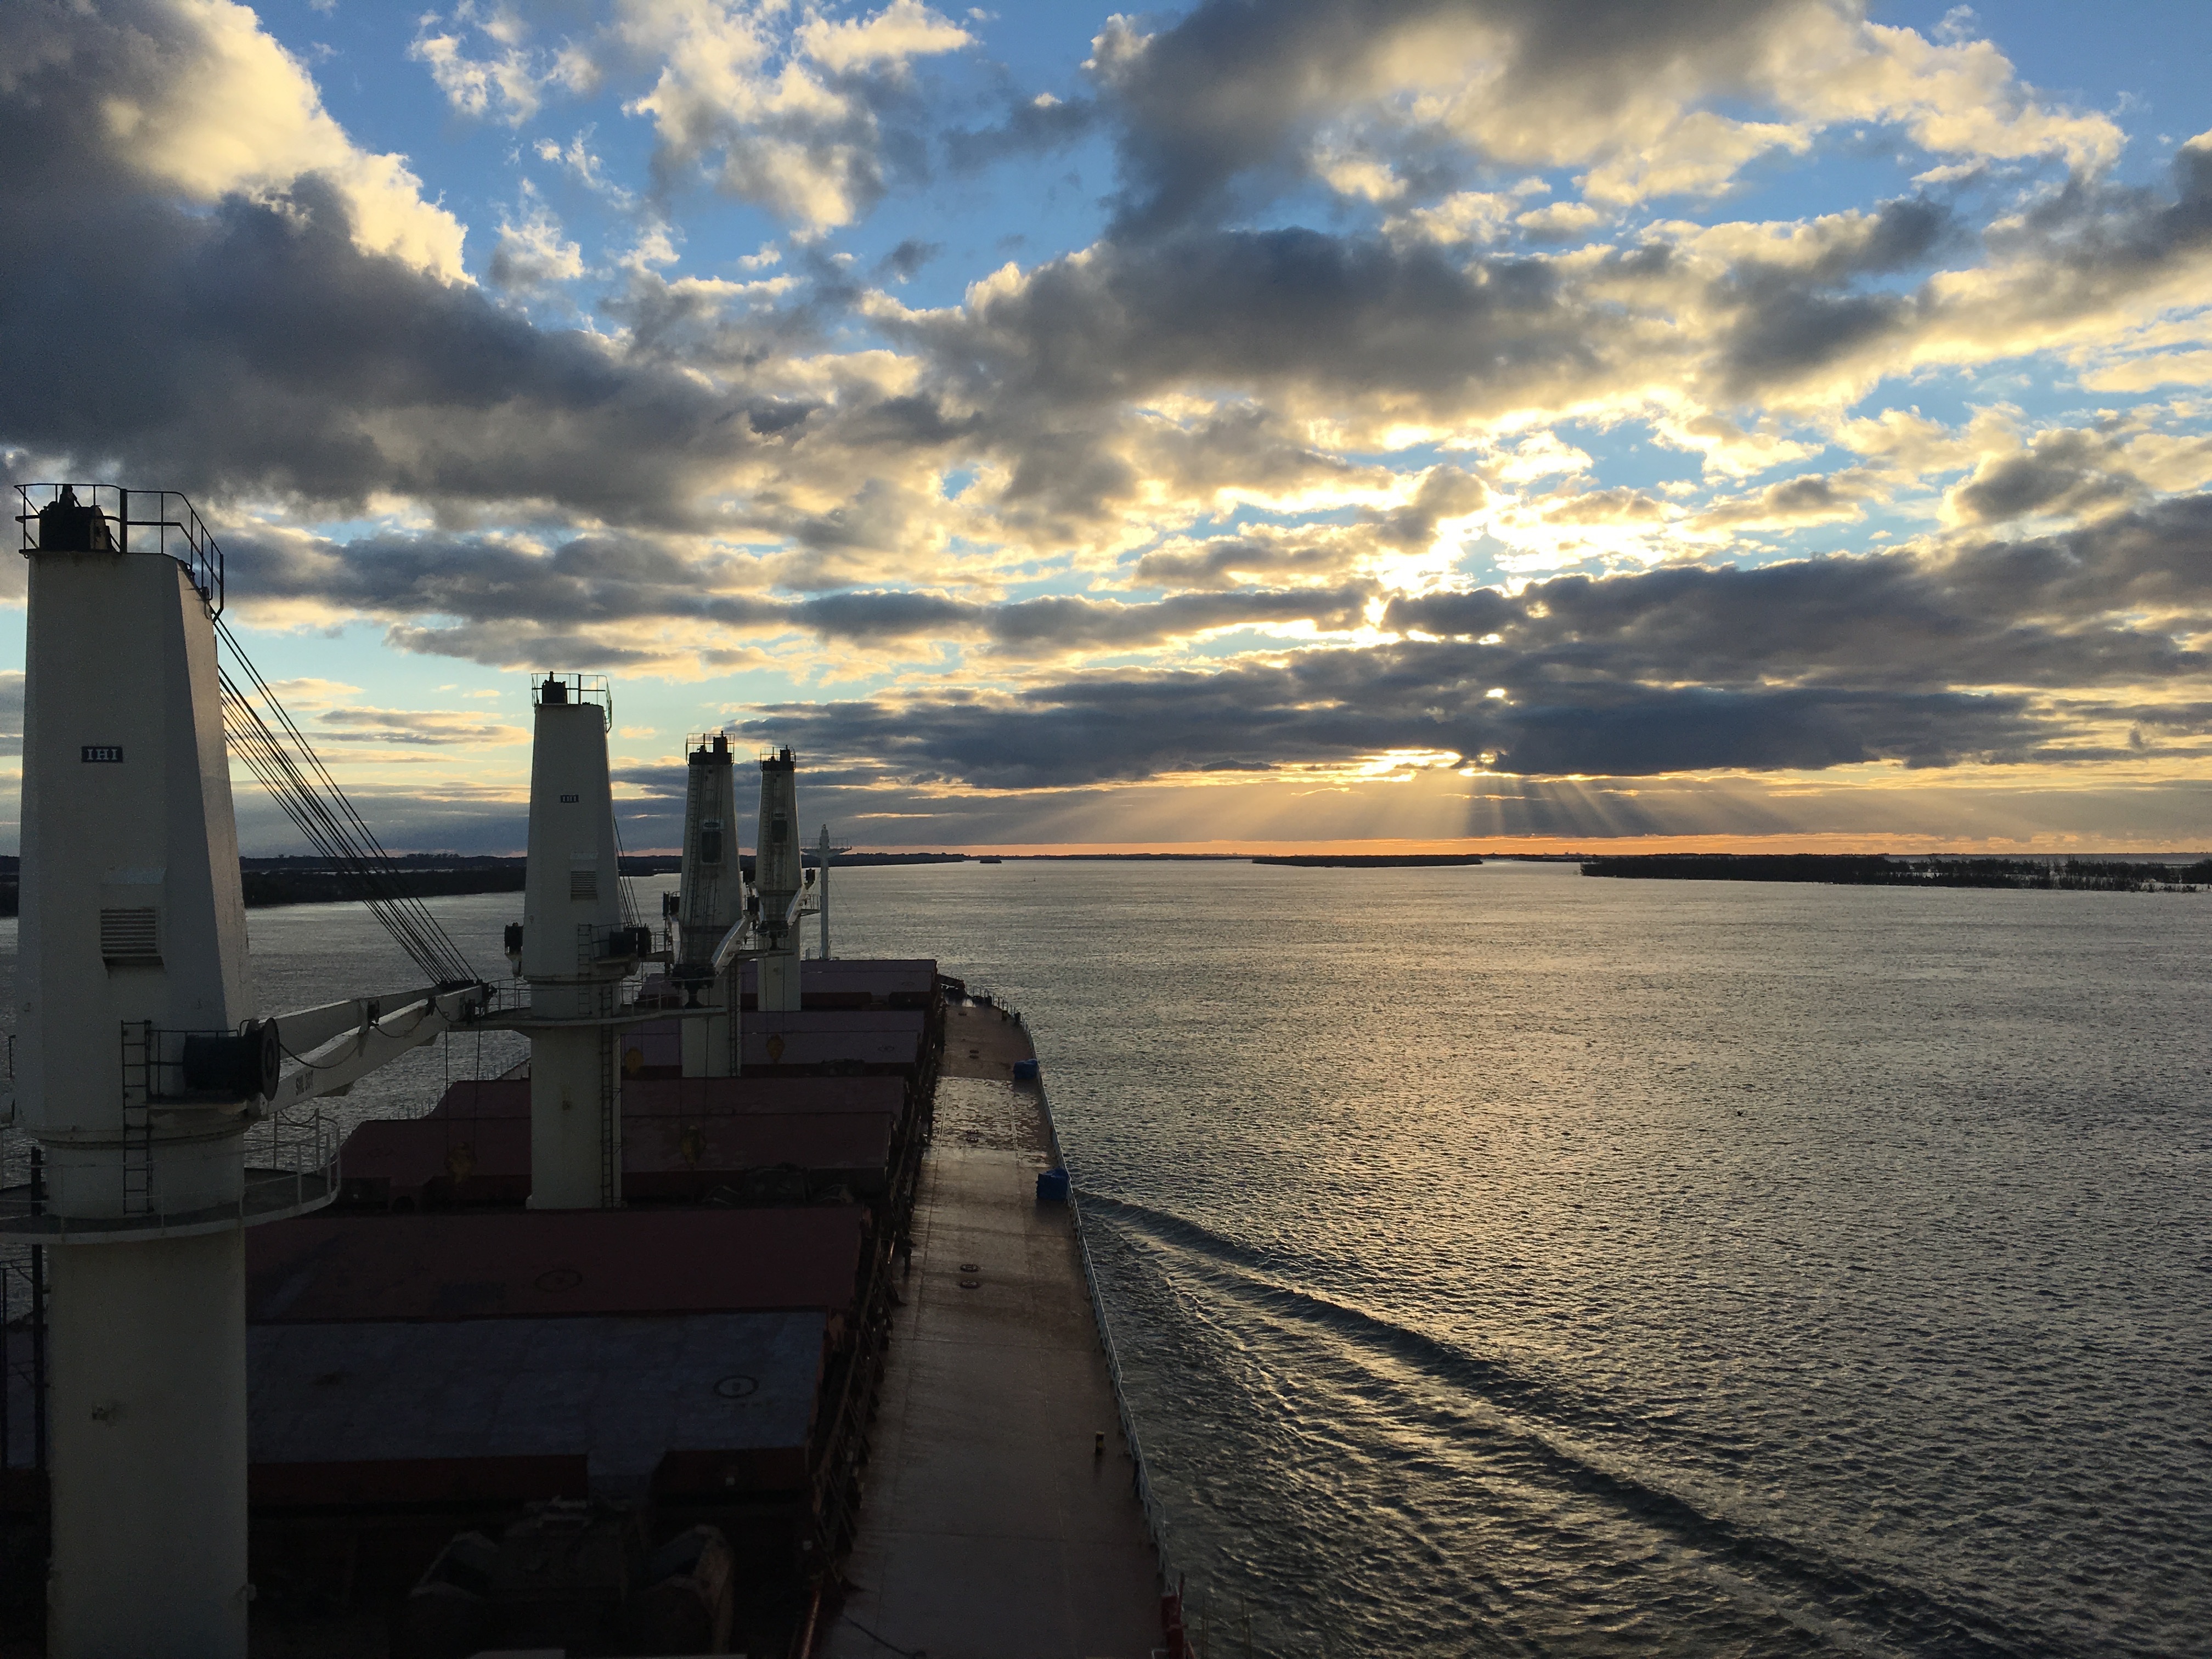
sea, coast, ocean, horizon, cloud, sky, sunrise, sunset, sunlight, morning, dawn, dusk, evening, vehicle, tower, waterway